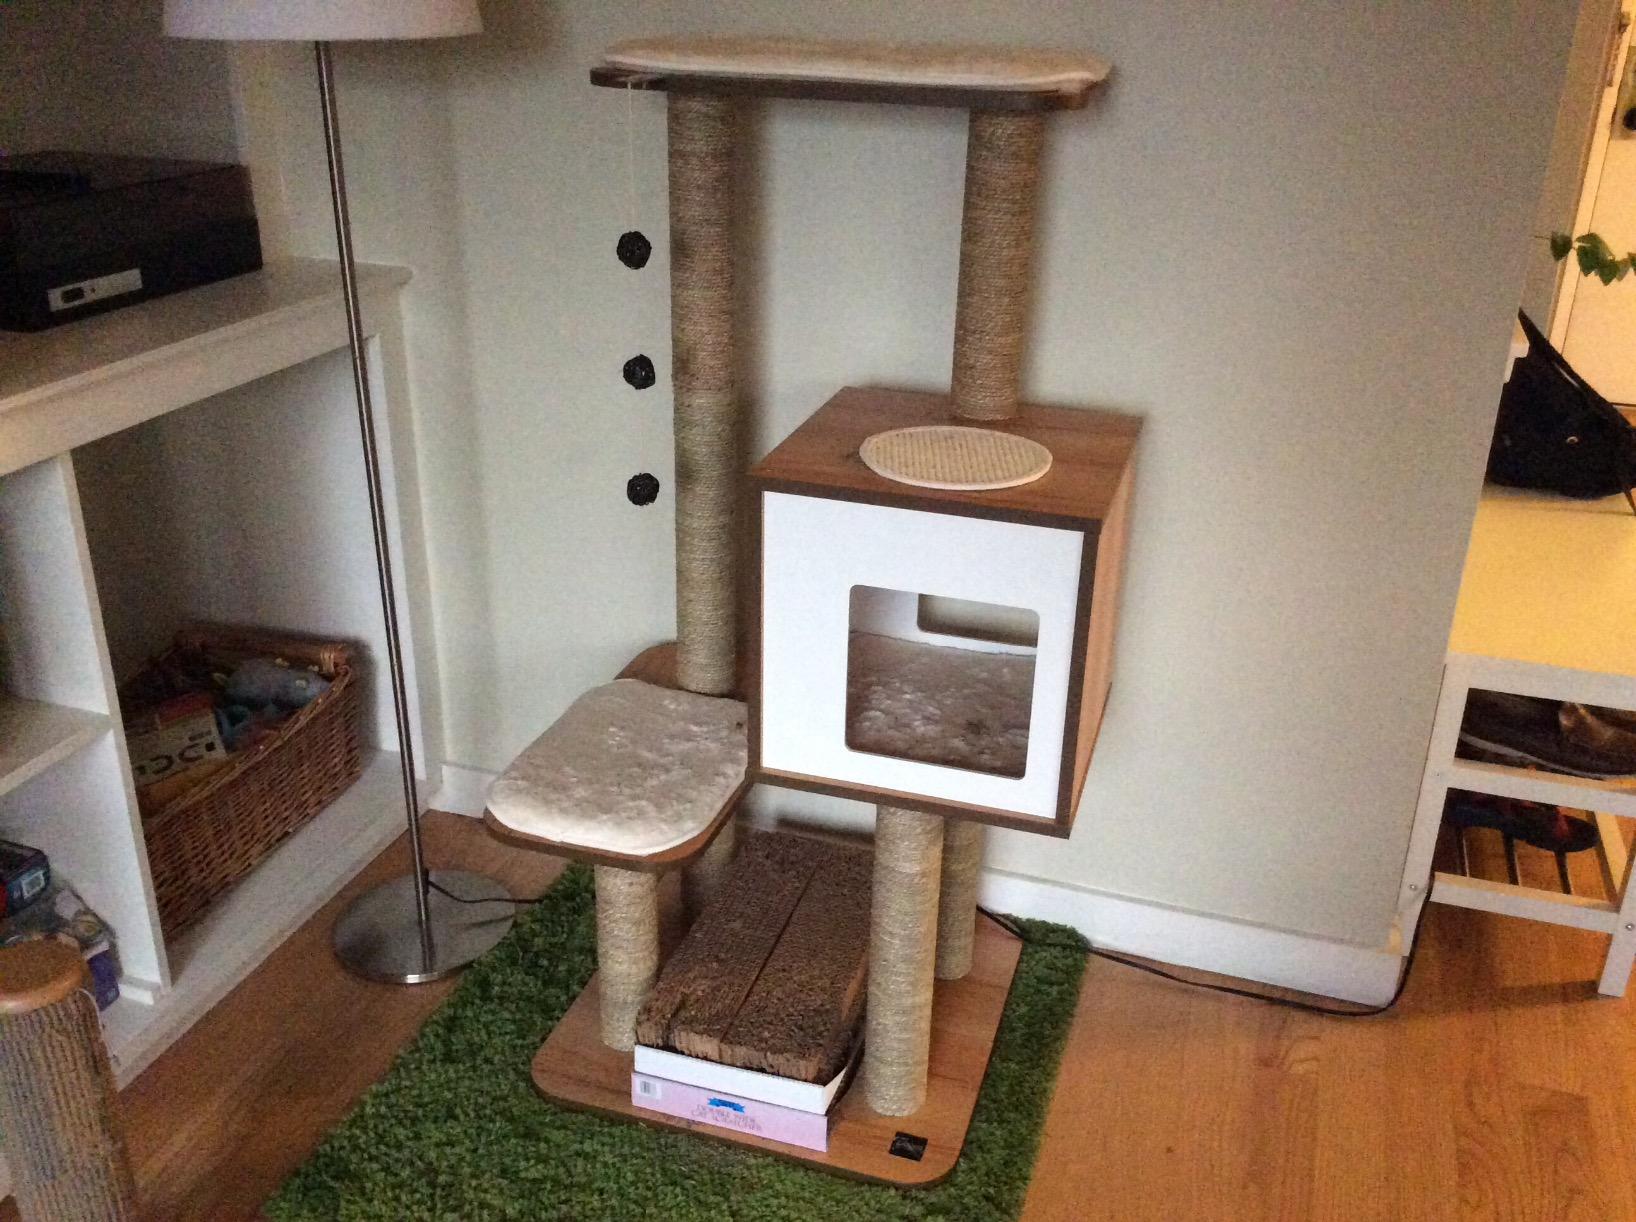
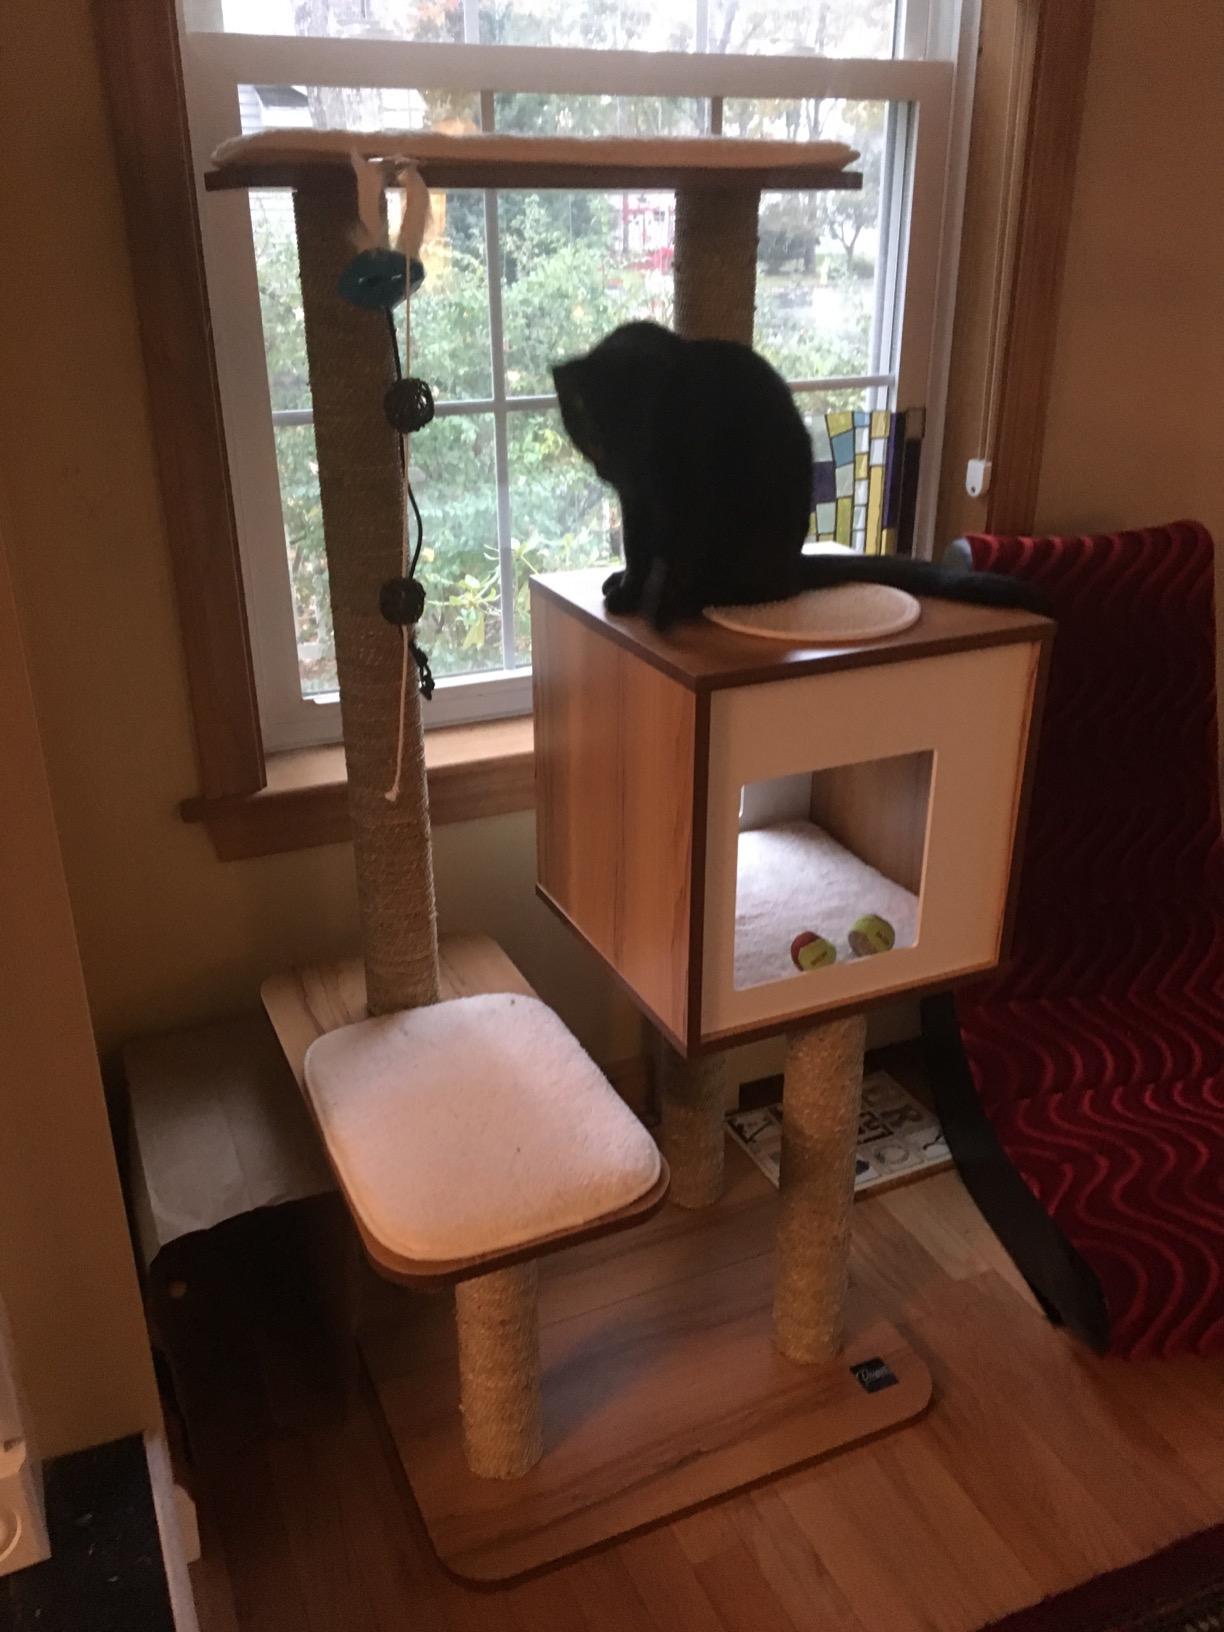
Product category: items_cat tree
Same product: yes